Uganda Railway

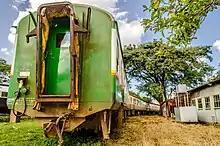
Former train still in use (2017)

As the only modern means of transport from the East African coast to the higher plateaus of the interior, a ride on the Uganda Railway became an essential overture to the safari adventures which grew in popularity in the first two decades of the 20th century. As a result, it usually featured prominently in the accounts written by travelers in British East Africa. The rail journey stirred many a romantic passage, like this one from former U.S. President Theodore Roosevelt, who rode the line to start his world-famous safari in 1909: